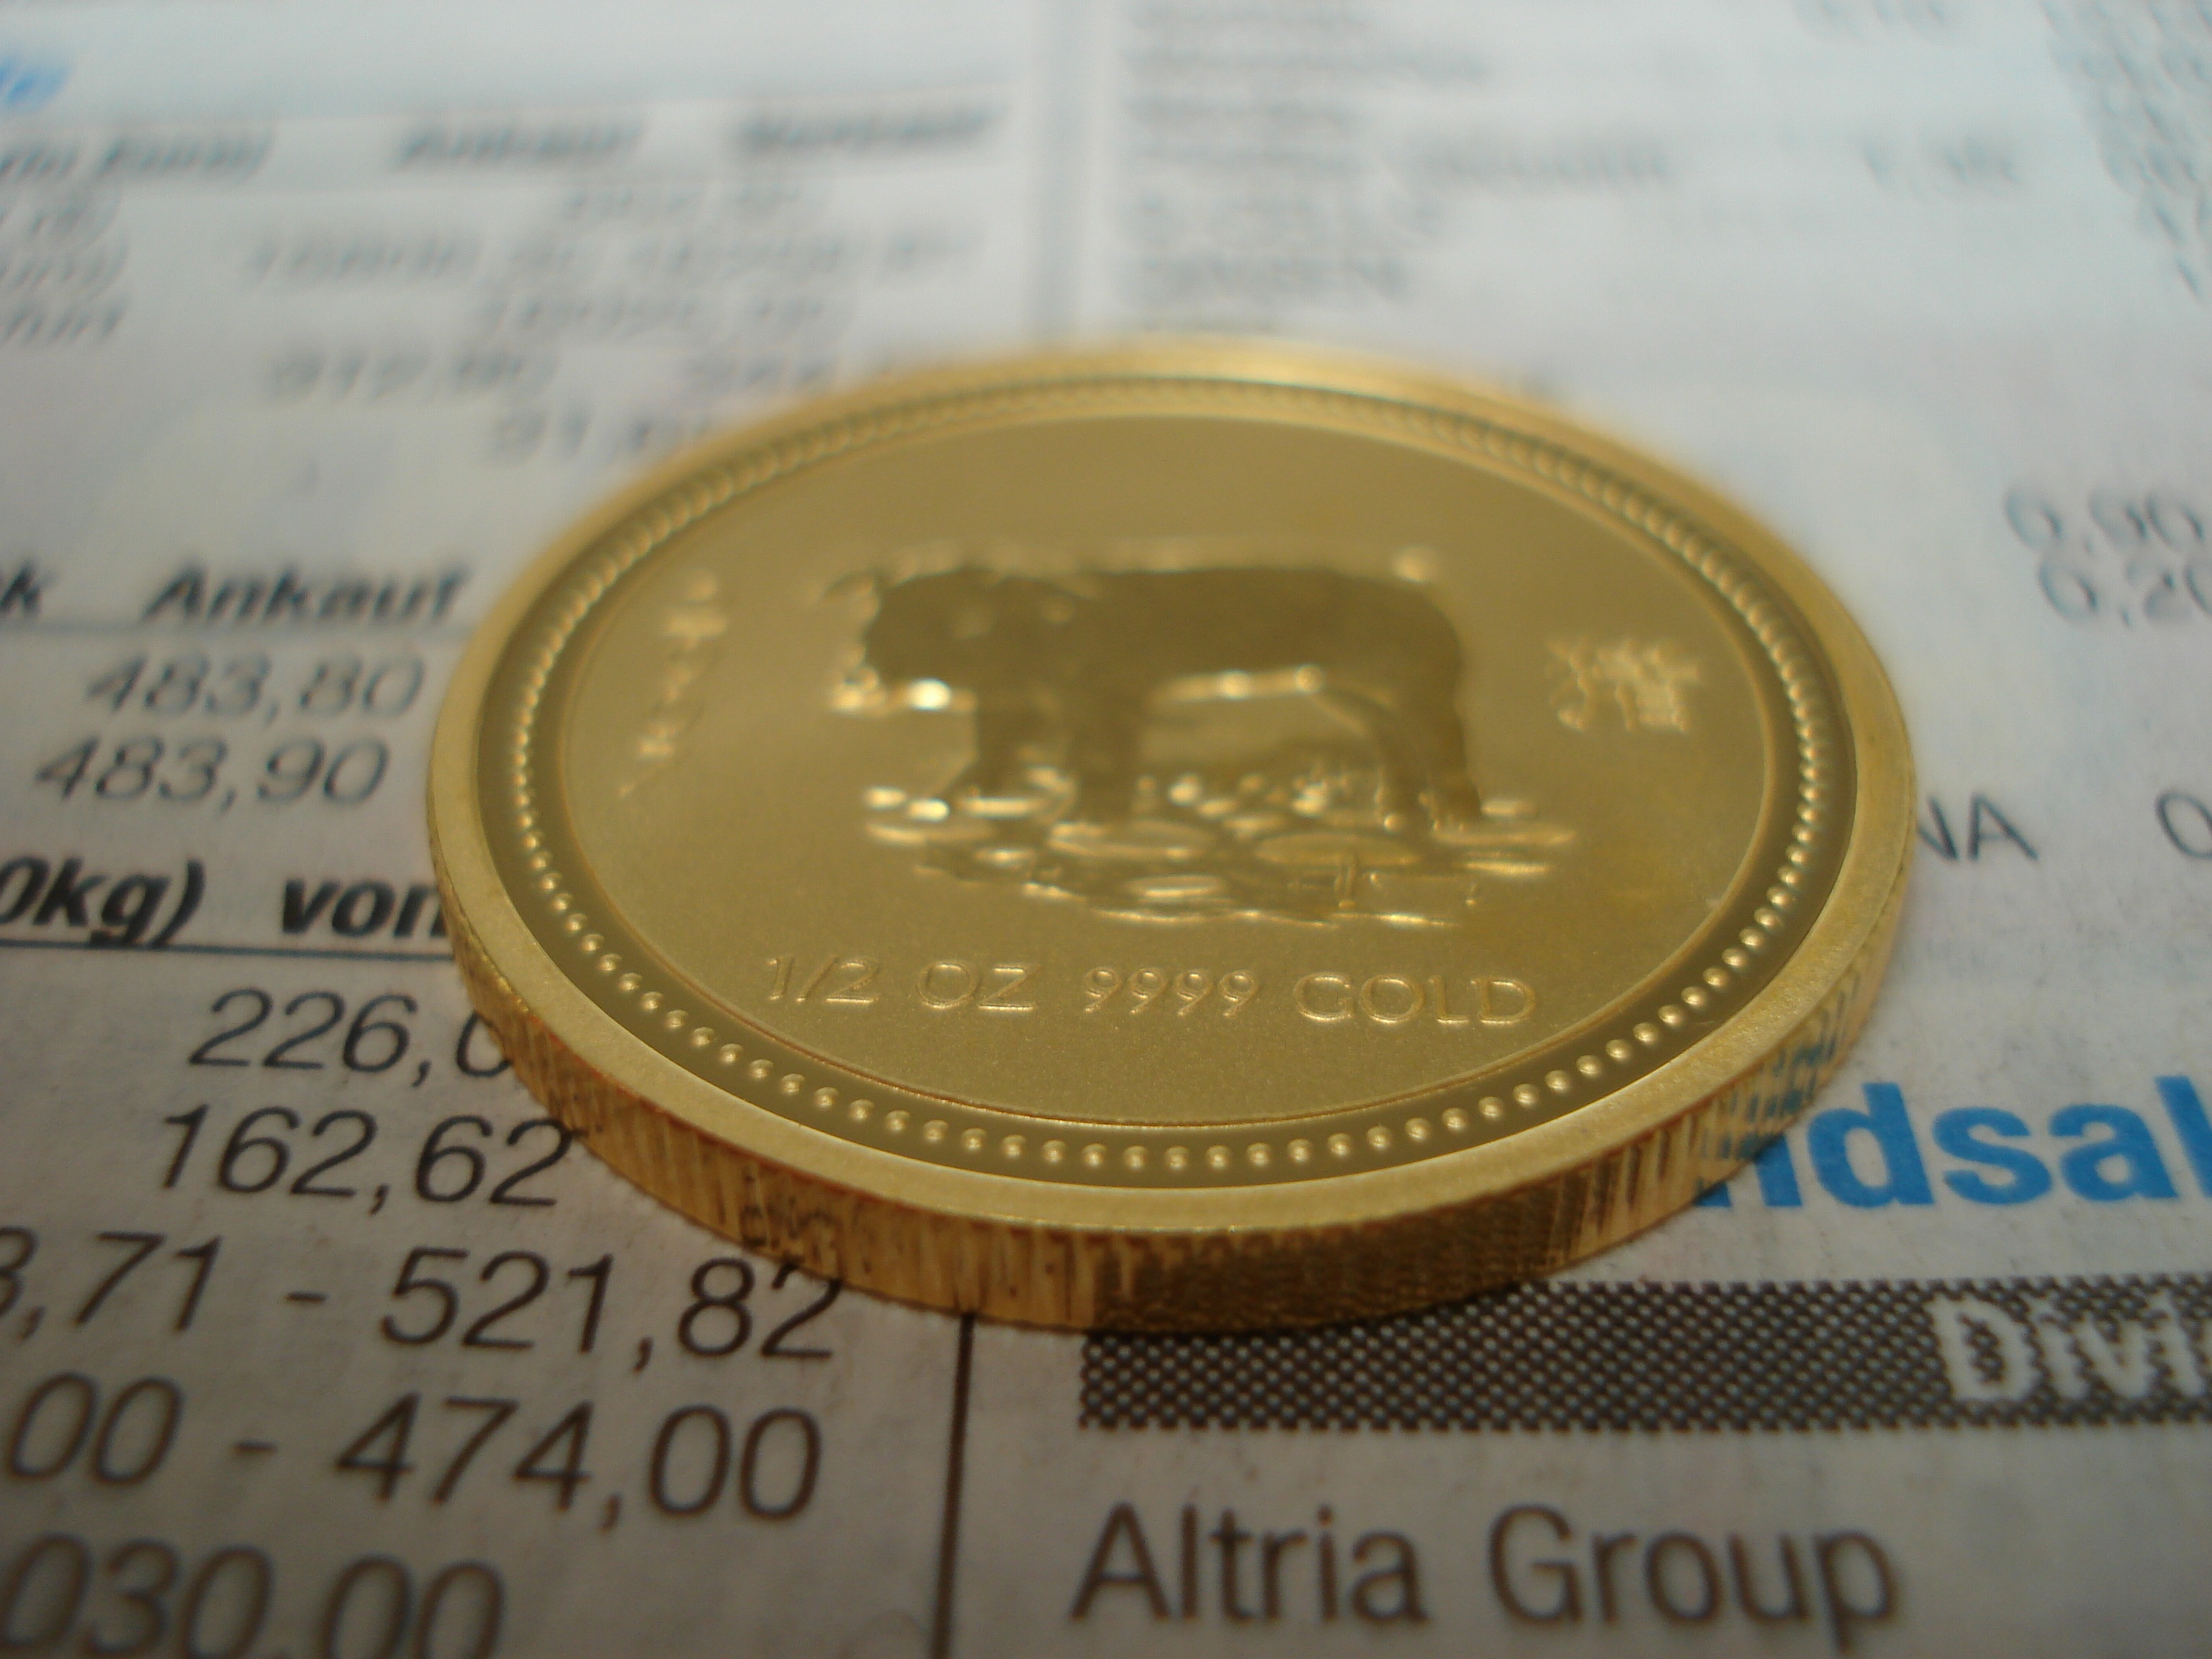
hand, newspaper, money, material, cash, gold, currency, crisis, coin, economy, solid, cash and cash equivalents, commodity, gold coin